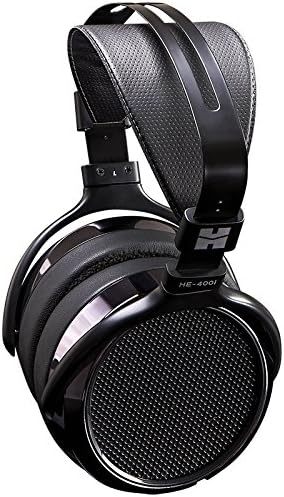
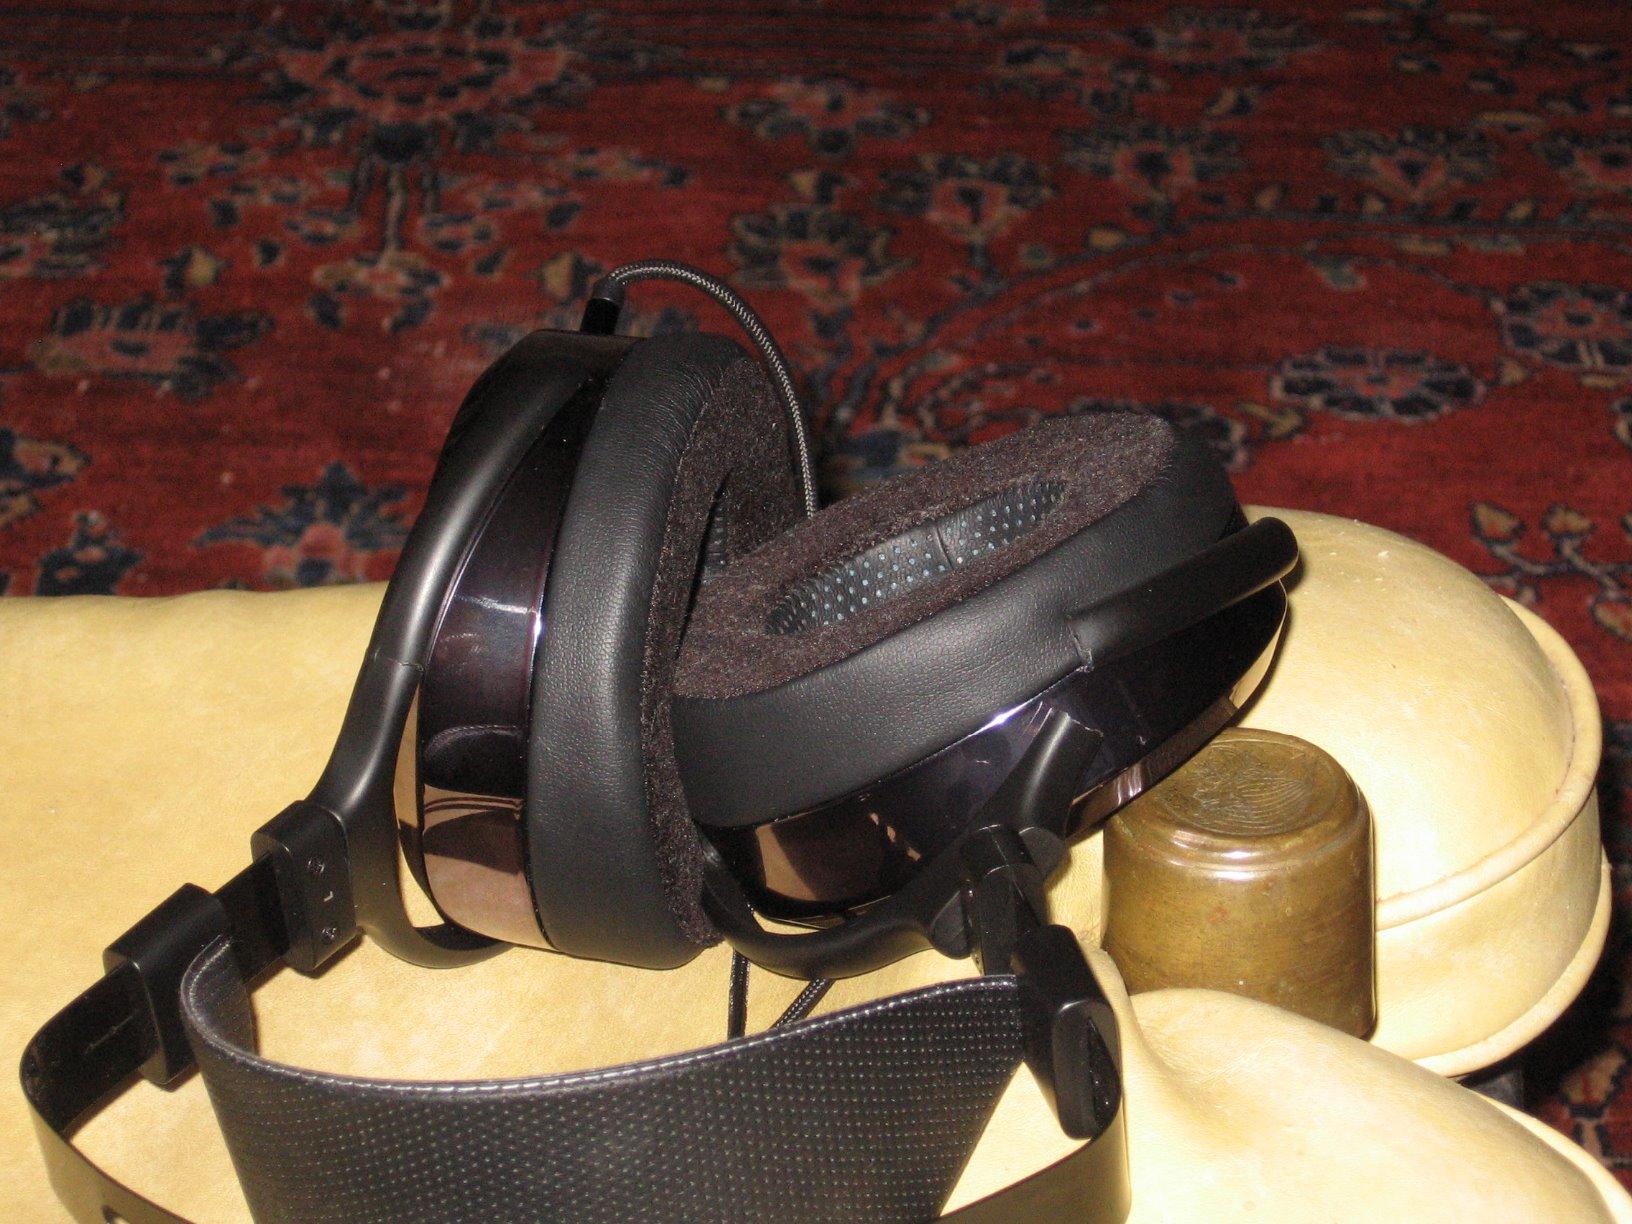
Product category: headphones
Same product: yes